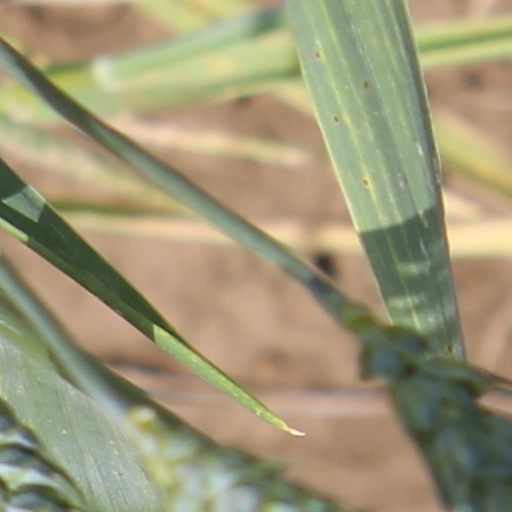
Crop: wheat